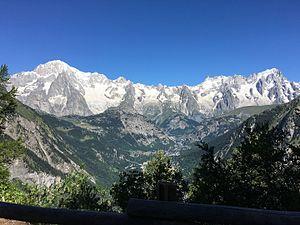
Vue du massif du Mont Blanc depuis le belvédère du Col d'Arpy.
Le col d'Arpy est un col situé en Vallée d'Aoste, en Italie. Il culmine à 1 951 mètres d'altitude dans les Alpes grées, entre le Valdigne et le vallon de La Thuile.